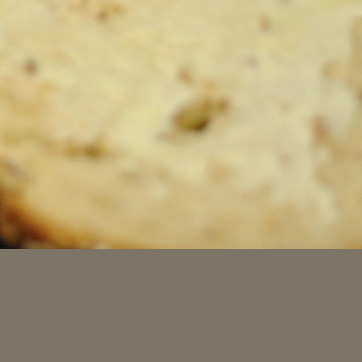
Material: food